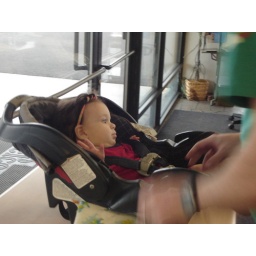
Francis in his car seat at the car dealership